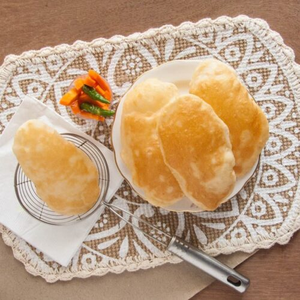
Dish: cholebhature